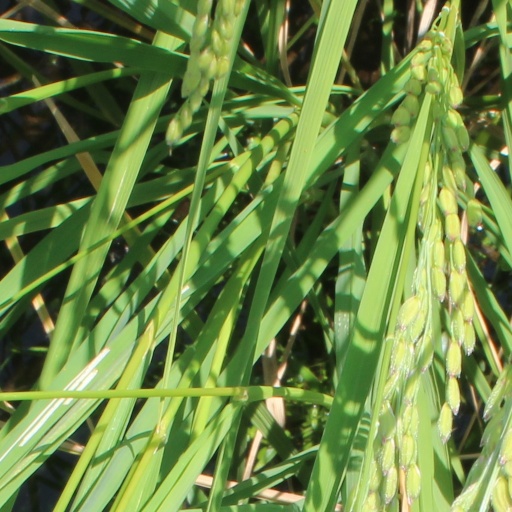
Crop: rice